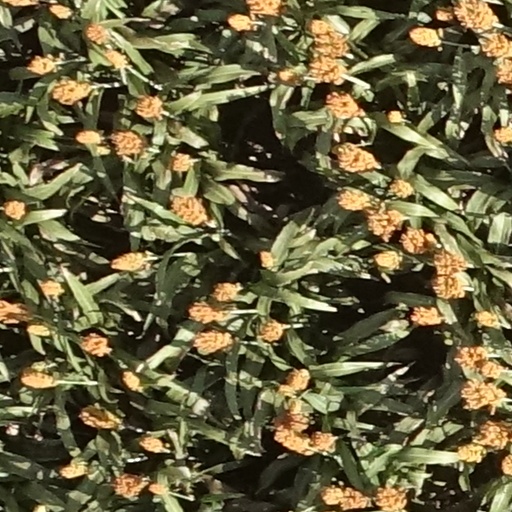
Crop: sorghum